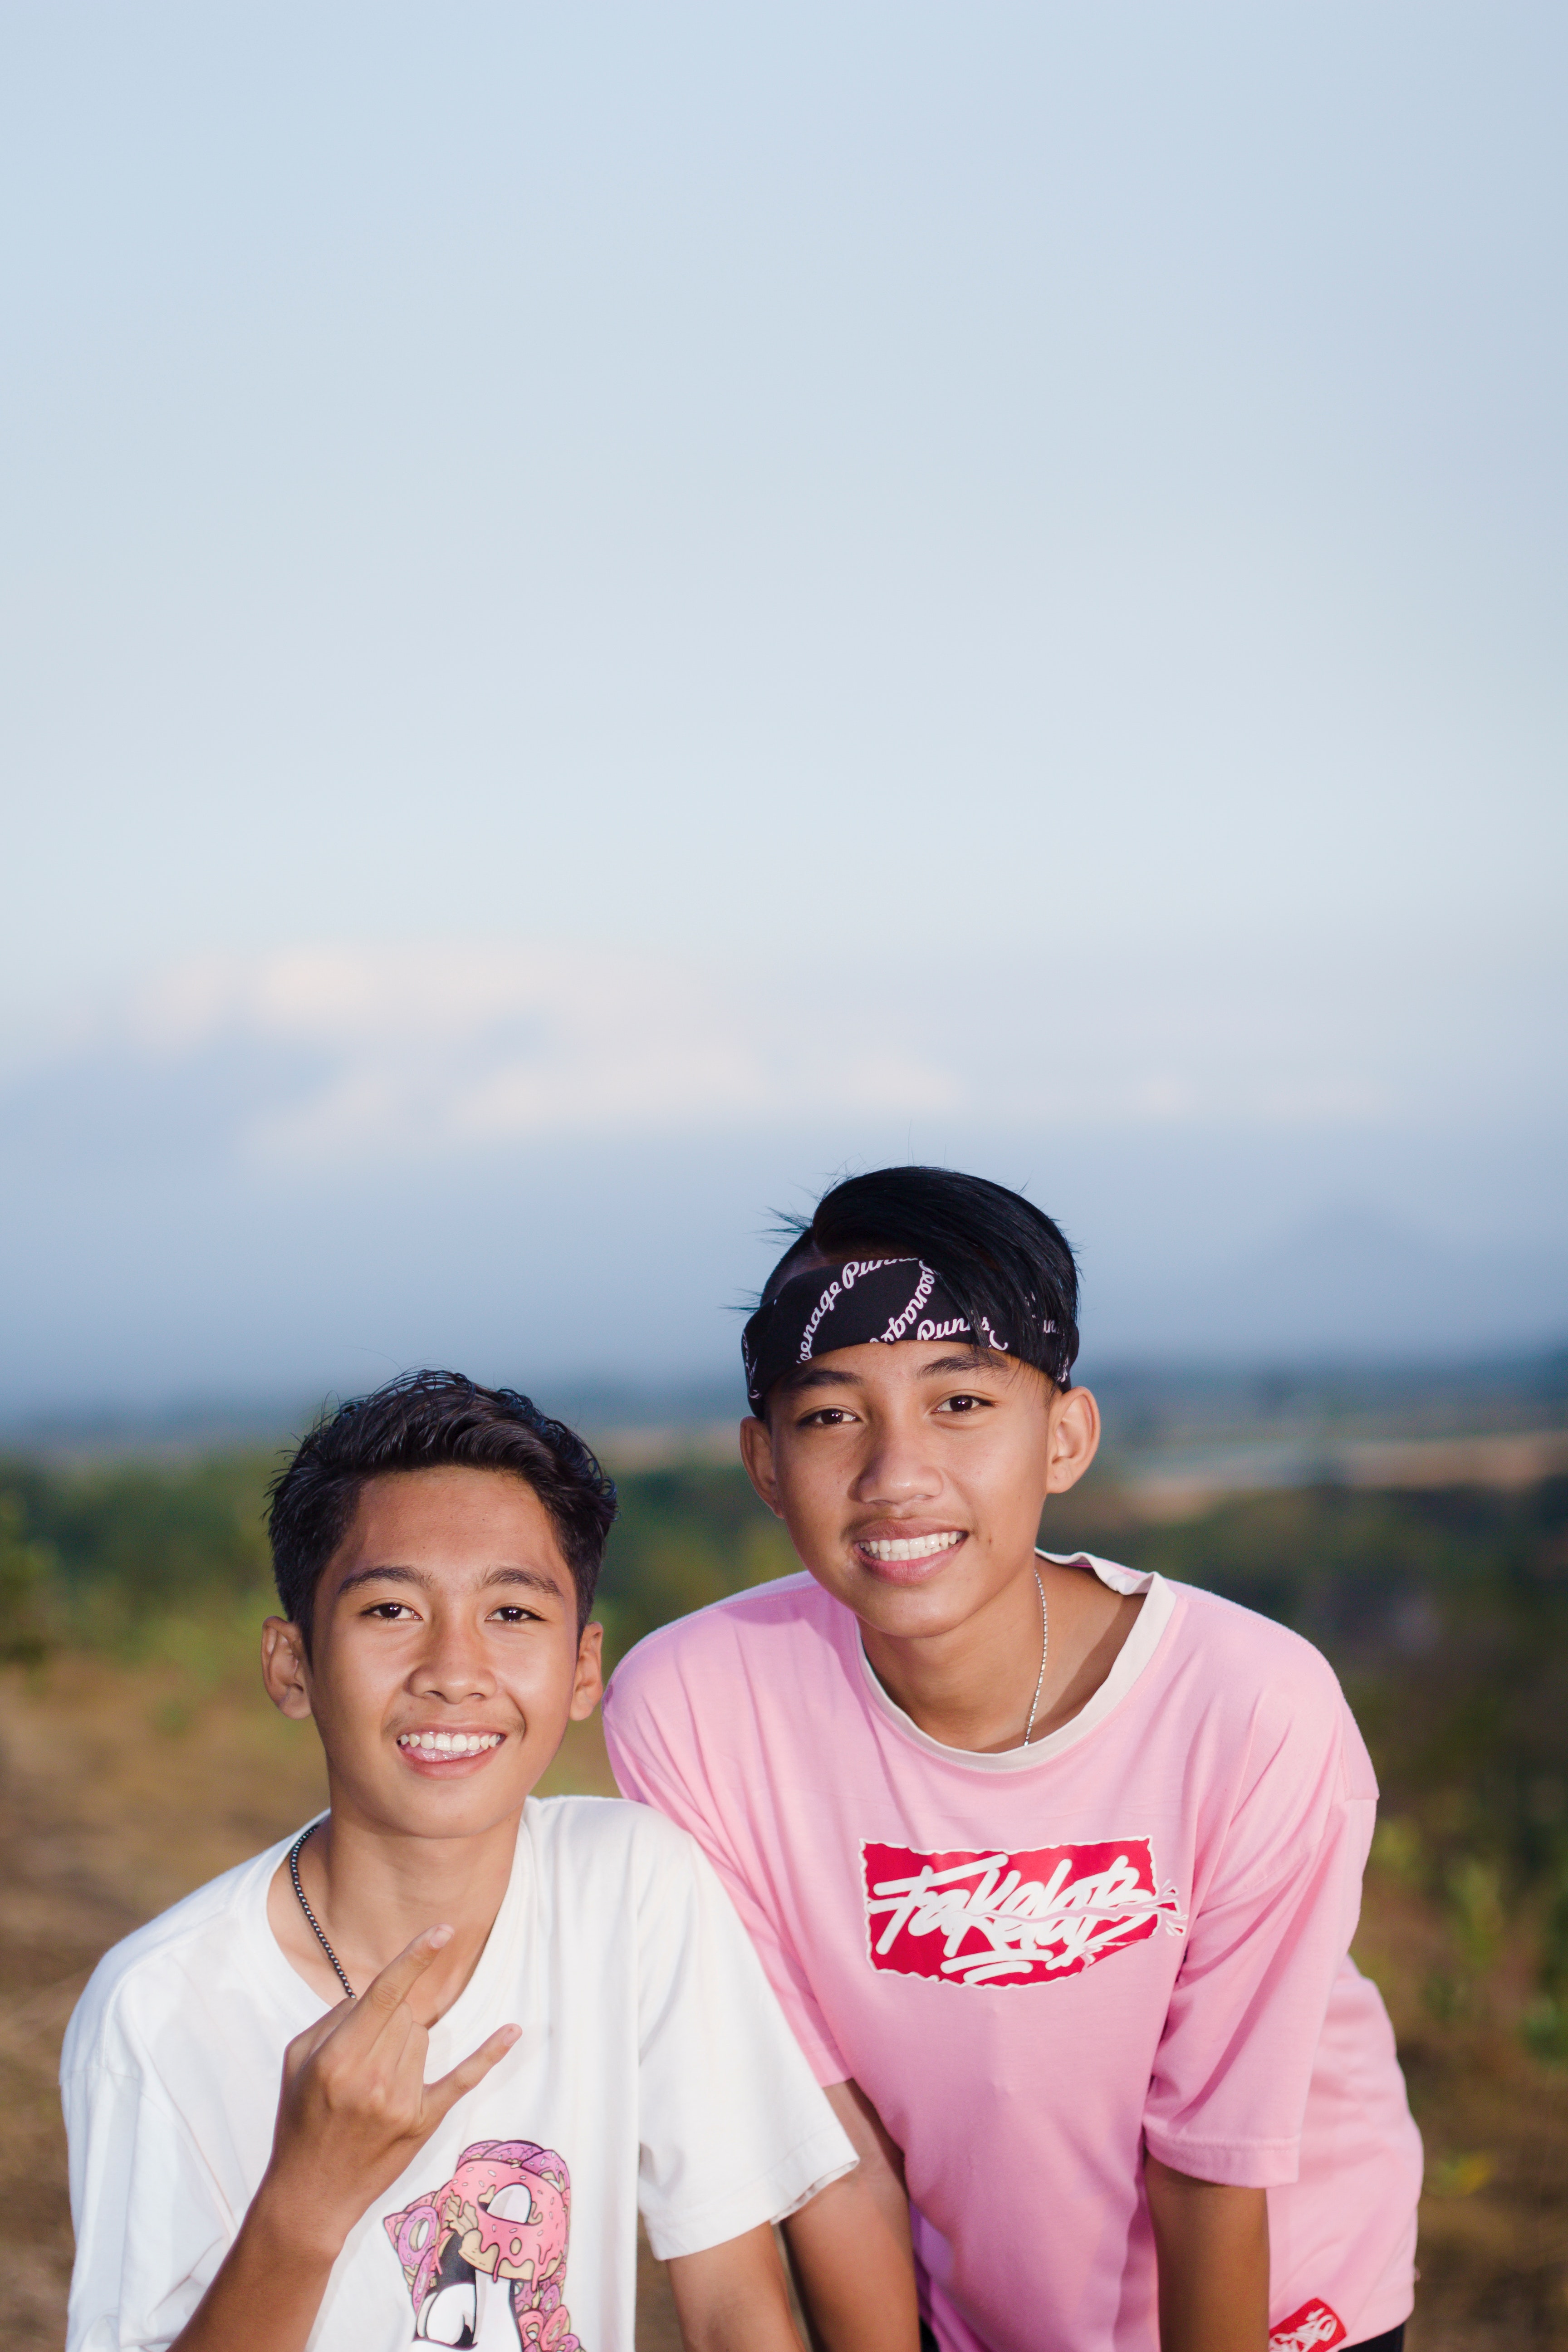
people, white, friendship, skin, vacation, pink, happy, tourism, smile, fun, child, sky, leisure, summer, travel, photography, hill station, family, mountain